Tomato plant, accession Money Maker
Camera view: vertical (180 deg); turntable rotation: 330 degrees
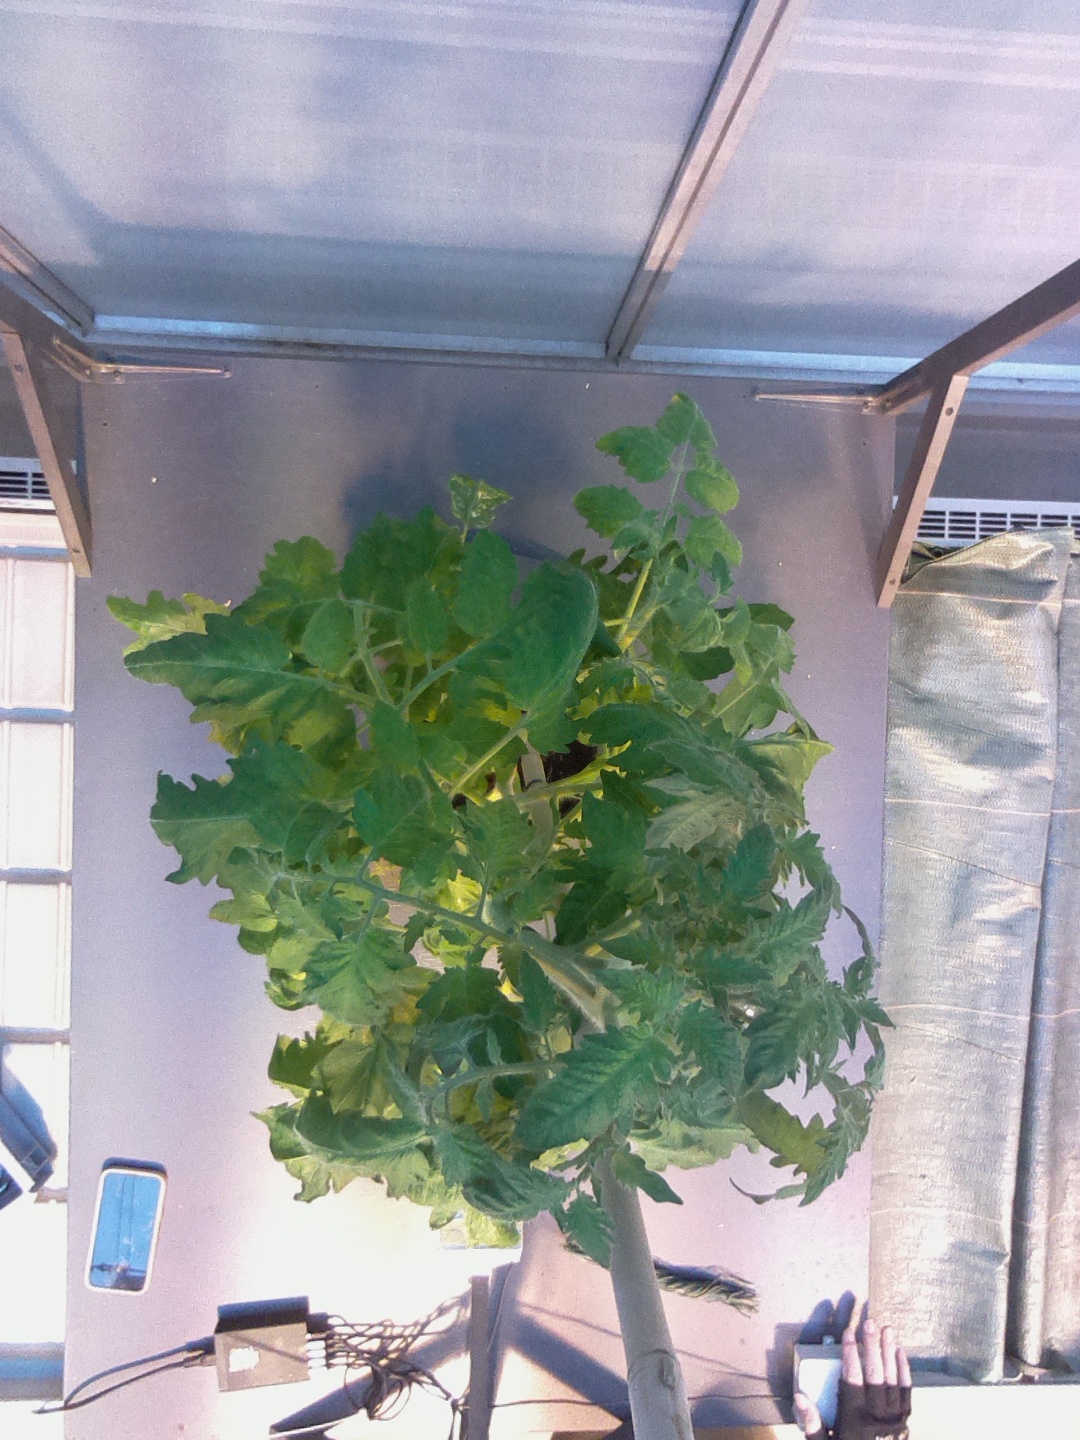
BBCH growth stage 60: First flowers open